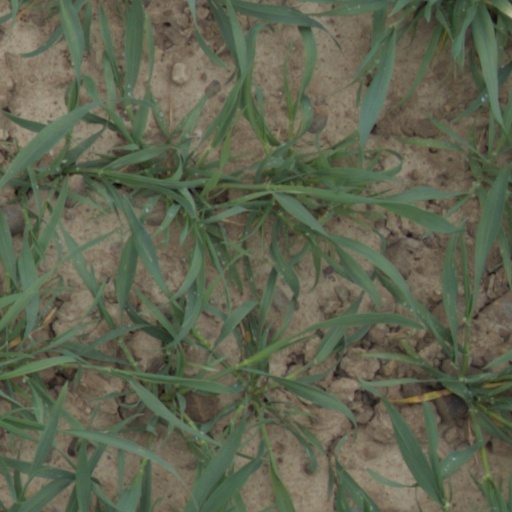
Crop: wheat